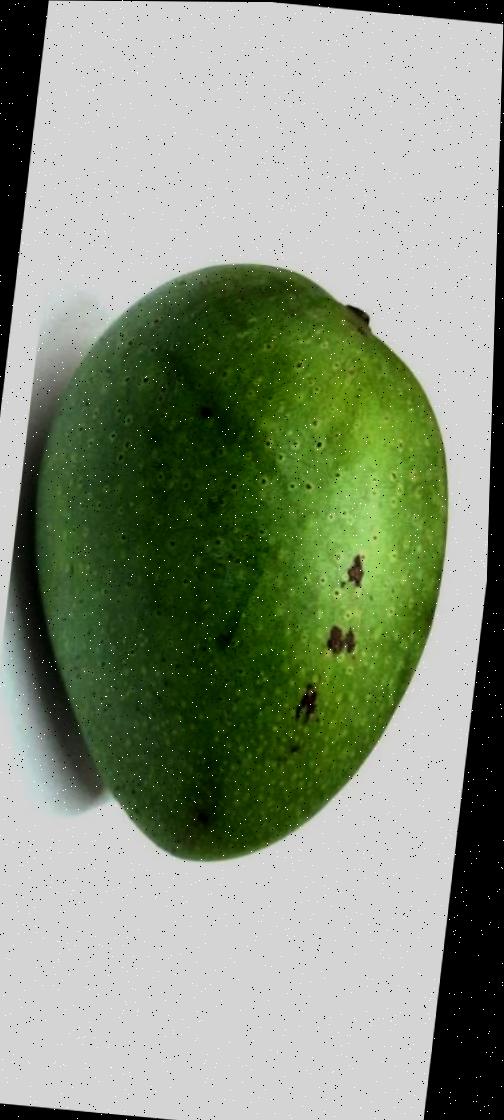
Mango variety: Ashshina Zhinuk